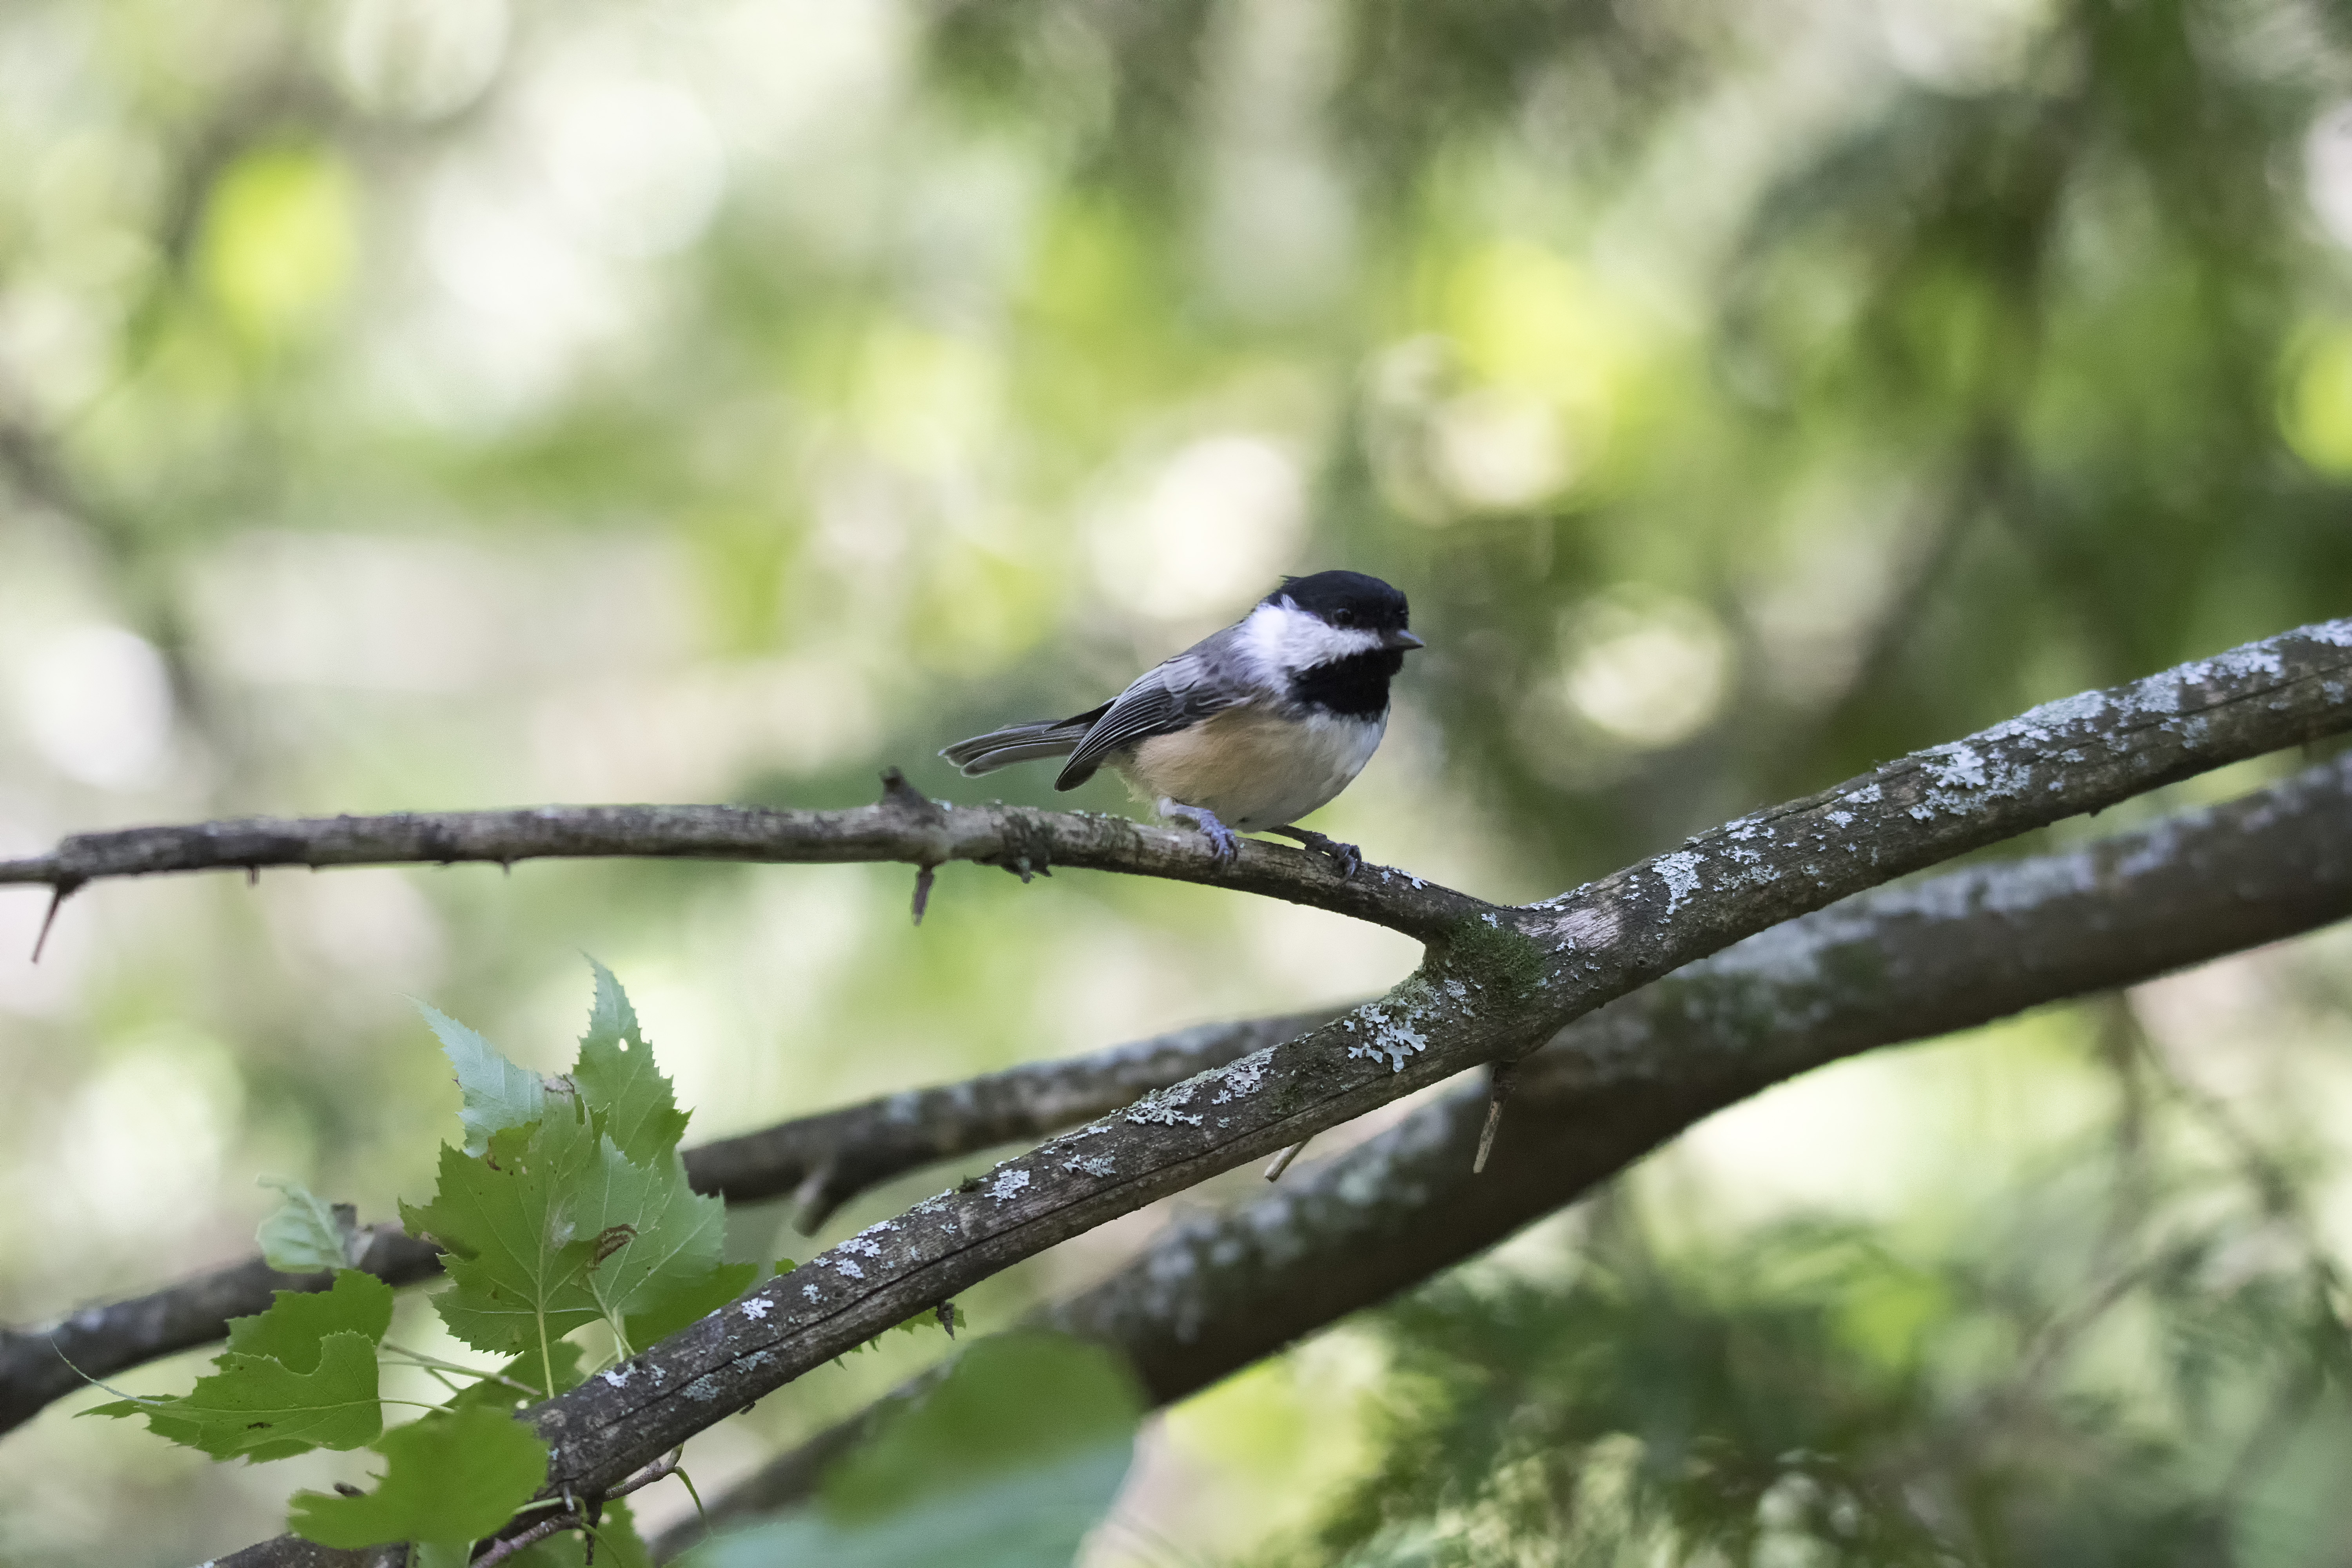
nature, branch, bird, wildlife, beak, black, fauna, canada, a, vertebrate, noire, tte, mesange, quebec, capped, sherbrooke, oiseau, chickadee, perching bird